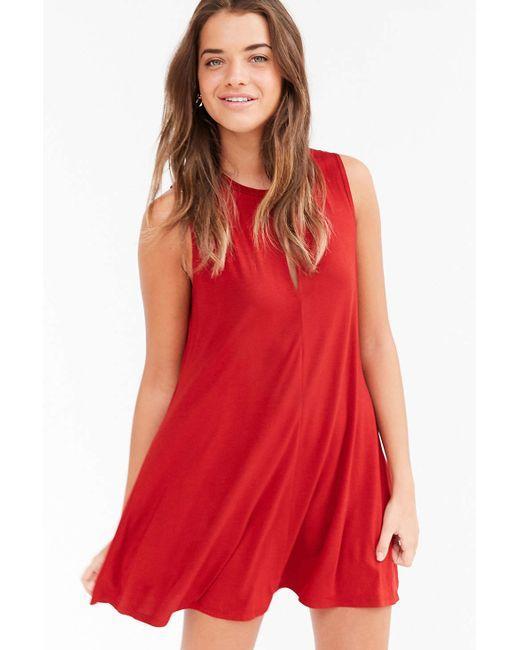
Schlichtes ärmelloses Kleid aus roter Seide für Damen